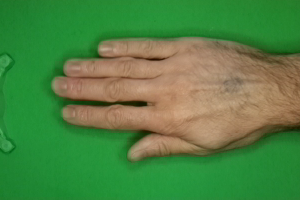
Label: paper